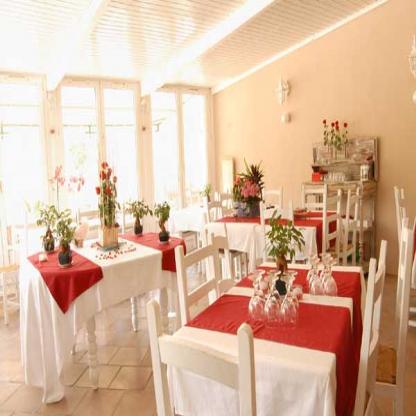
Scene: Indoor